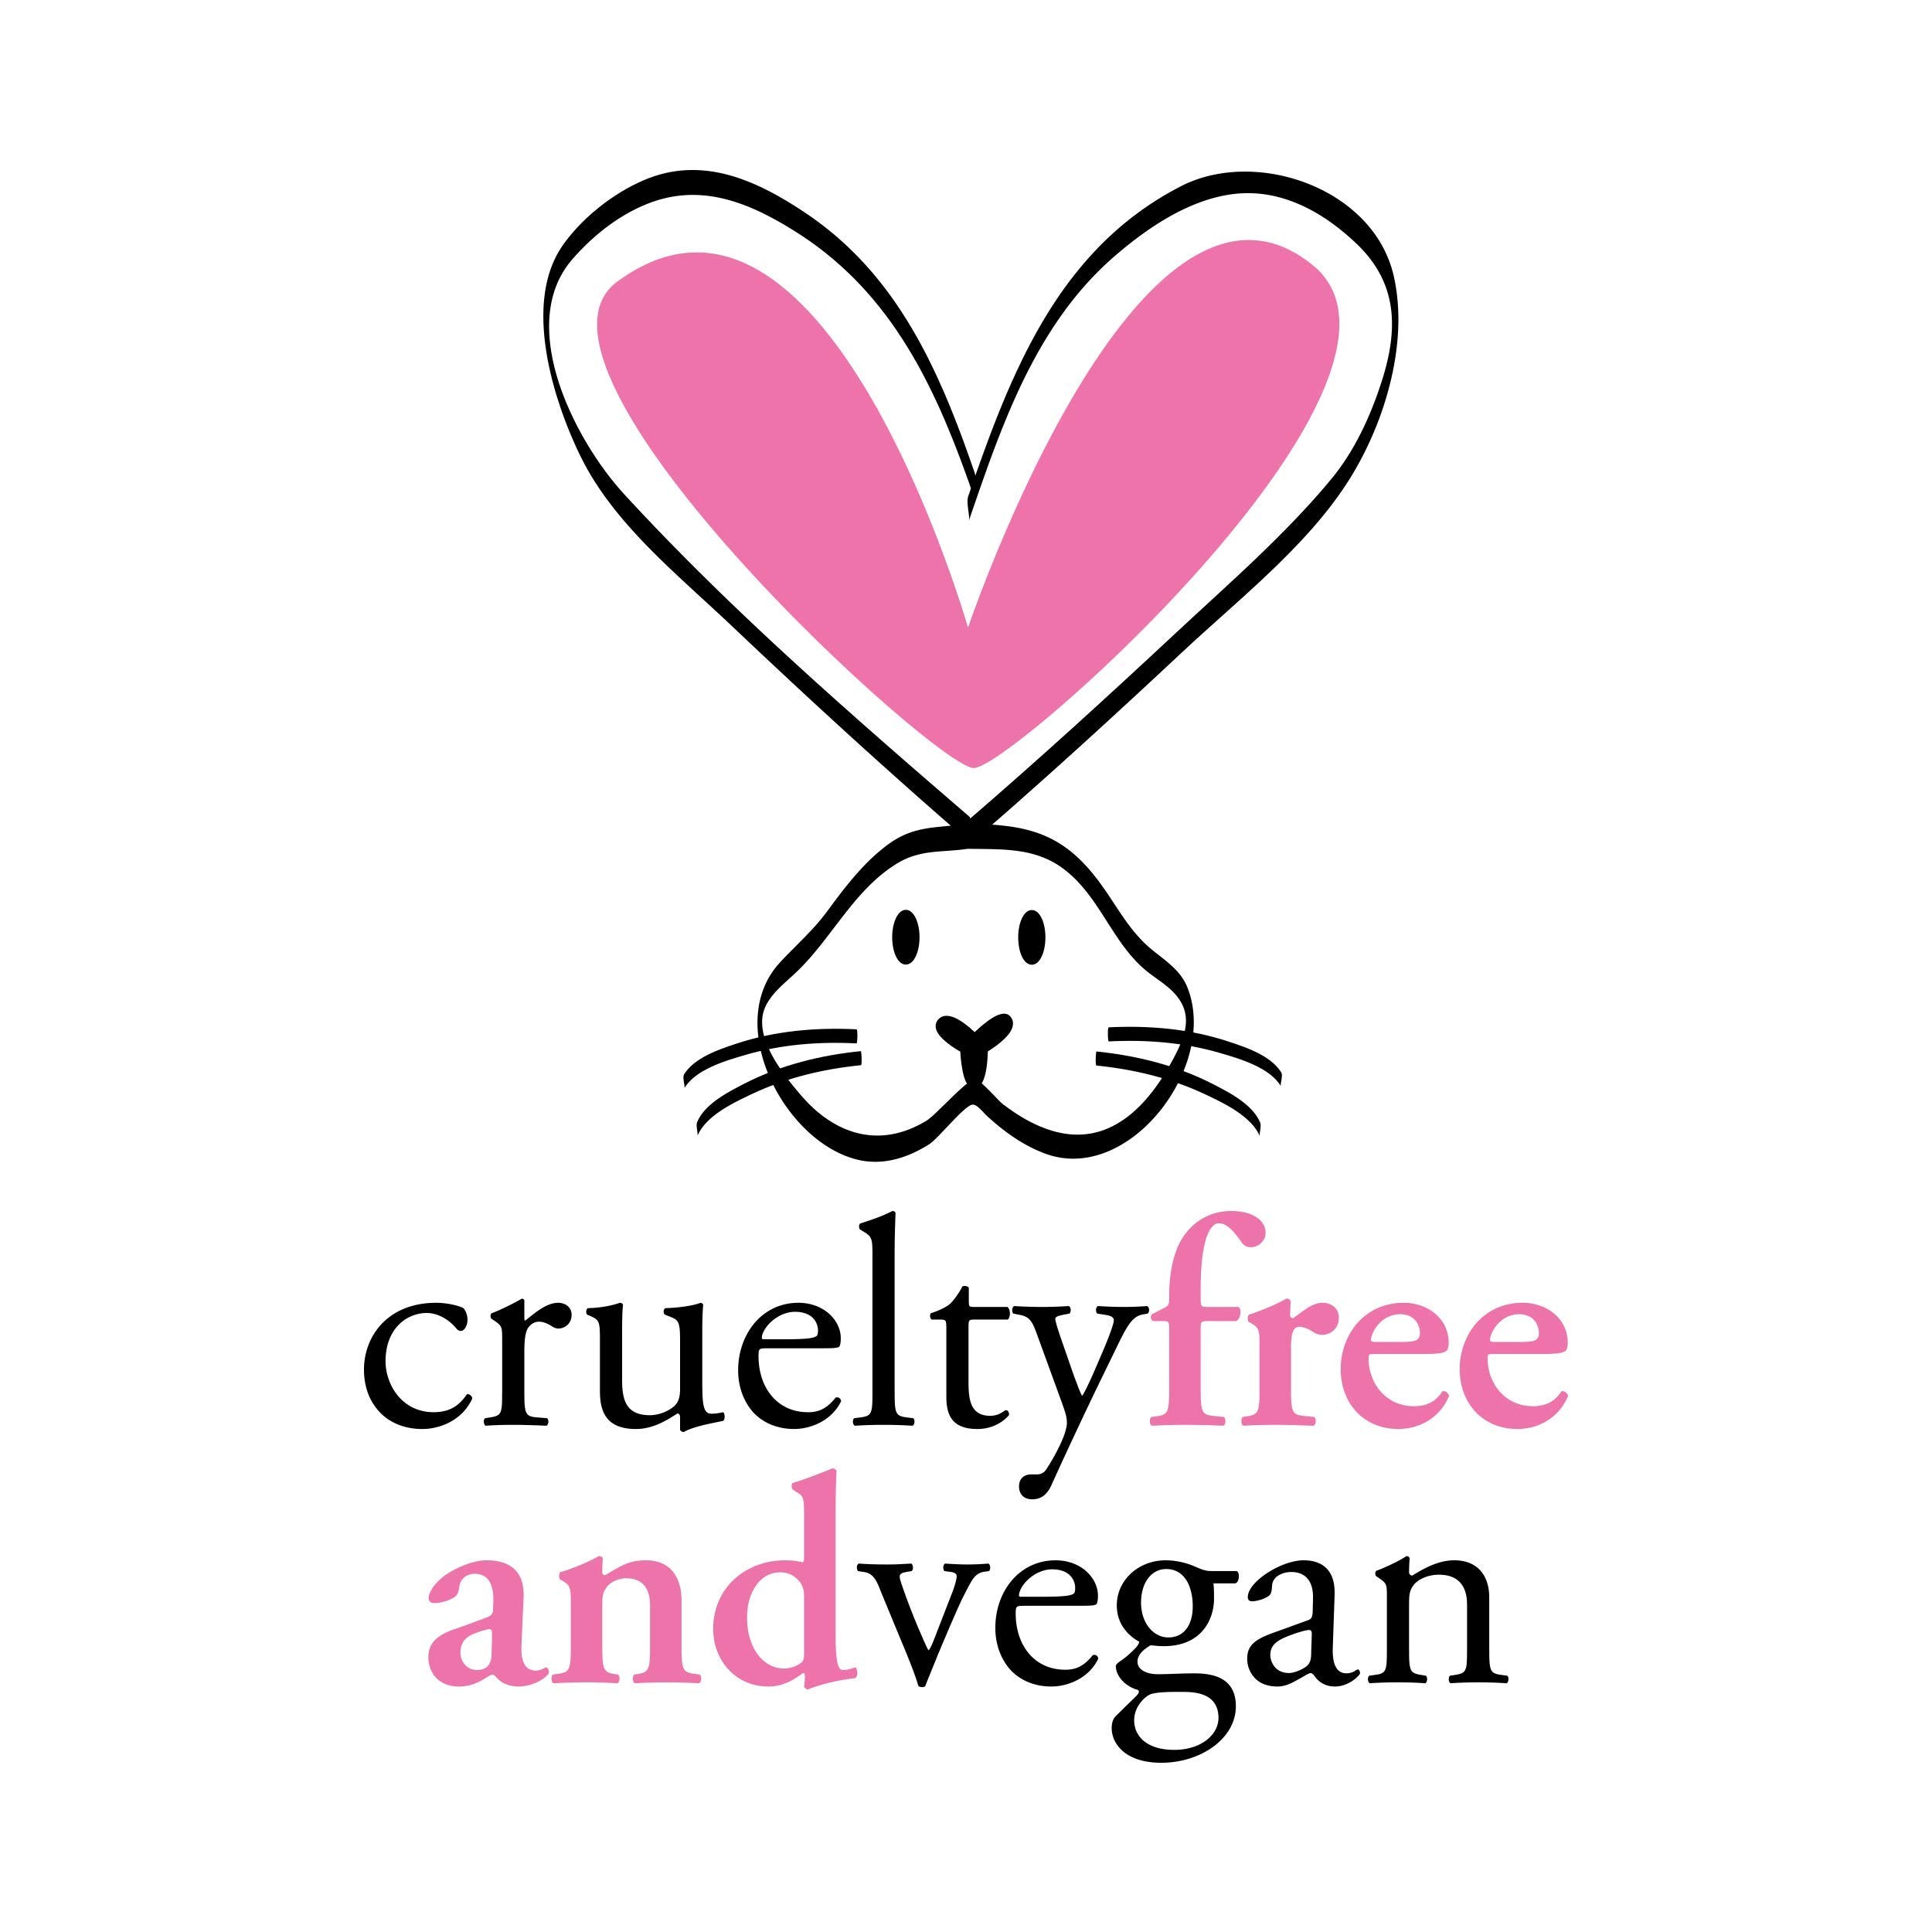
Item Name: e.l.f. Cosmetics Brush Set, 12 Count
Bullet Point 1: 12 of our very best brushes
Bullet Point 2: Detailed instructions to help you bring out your natural beauty
Bullet Point 3: Reflect your own personal style
Value: 12.0
Unit: Count

Price: 2